Alexander Clark House

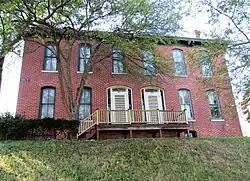

The Alexander Clark House is a historic house located in Muscatine, Iowa, United States. The house is associated with Alexander Clark (1826–1891), an African American civil rights pioneer and US Minister to Liberia. Clark was a 19th-century abolitionist who made his home in Muscatine for most of his adult life. He fought and won for the integration of public schools in Iowa when his daughter was forbidden to attend her neighborhood school. The case went to the Iowa Supreme Court, which resulted in the integration of all schools in the state. He was an associate of Frederick Douglass, helped to establish Iowa's only Colored regiment during the American Civil War, and the African Methodist Episcopal Church in Muscatine. Clark was named the Minister to Liberia in 1890 by President Benjamin Harrison, where he died a year later. The house was built in 1879 after a fire destroyed Clark's previous house. It was moved from its original location in 1975, The house was individually listed on the National Register of Historic Places in 1976. It was included as a contributing property in the West Hill Historic District in 2008.